Marcel Mayer

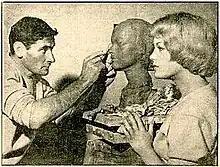
Marcel Mayer working on a bust of Romy Schneider (1938–1982)

Marcel Mayer is a French artist whose work includes sculpture, painting and engraving. He has worked in France, the United States and India, and has completed many private and public commissions.